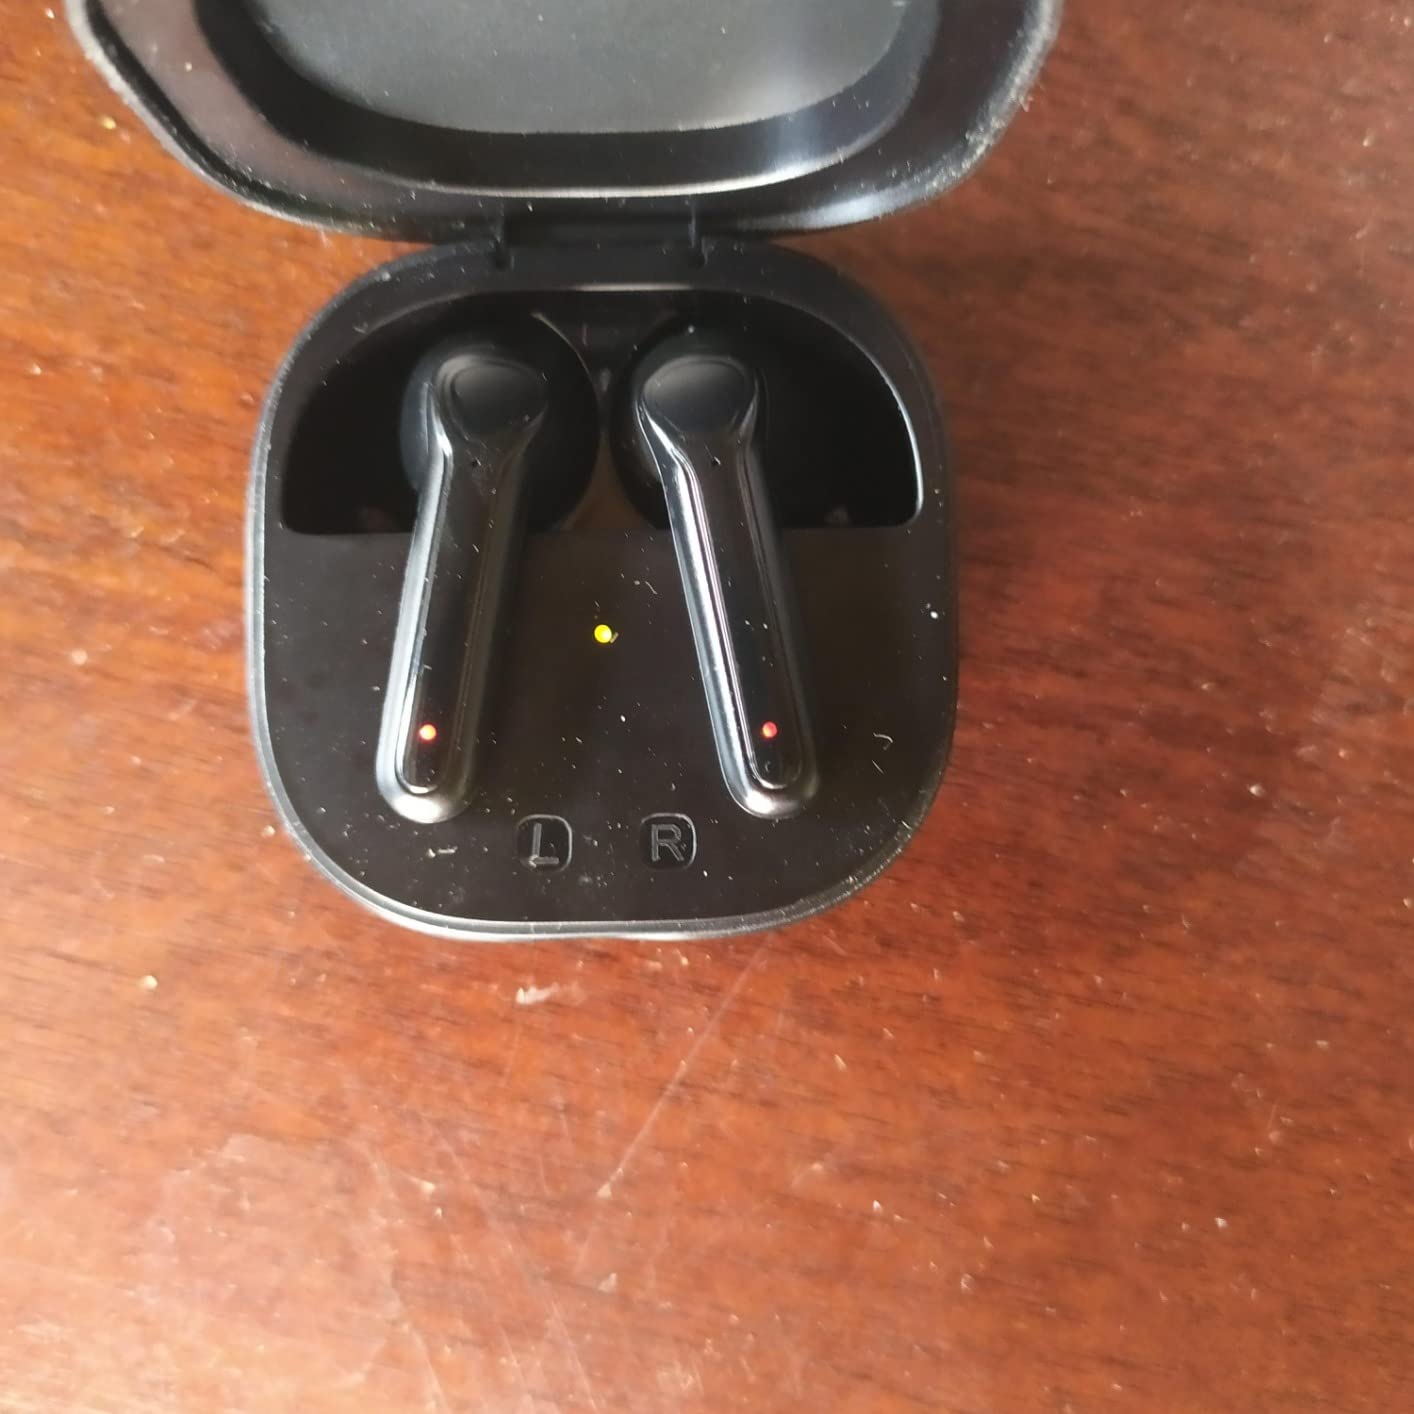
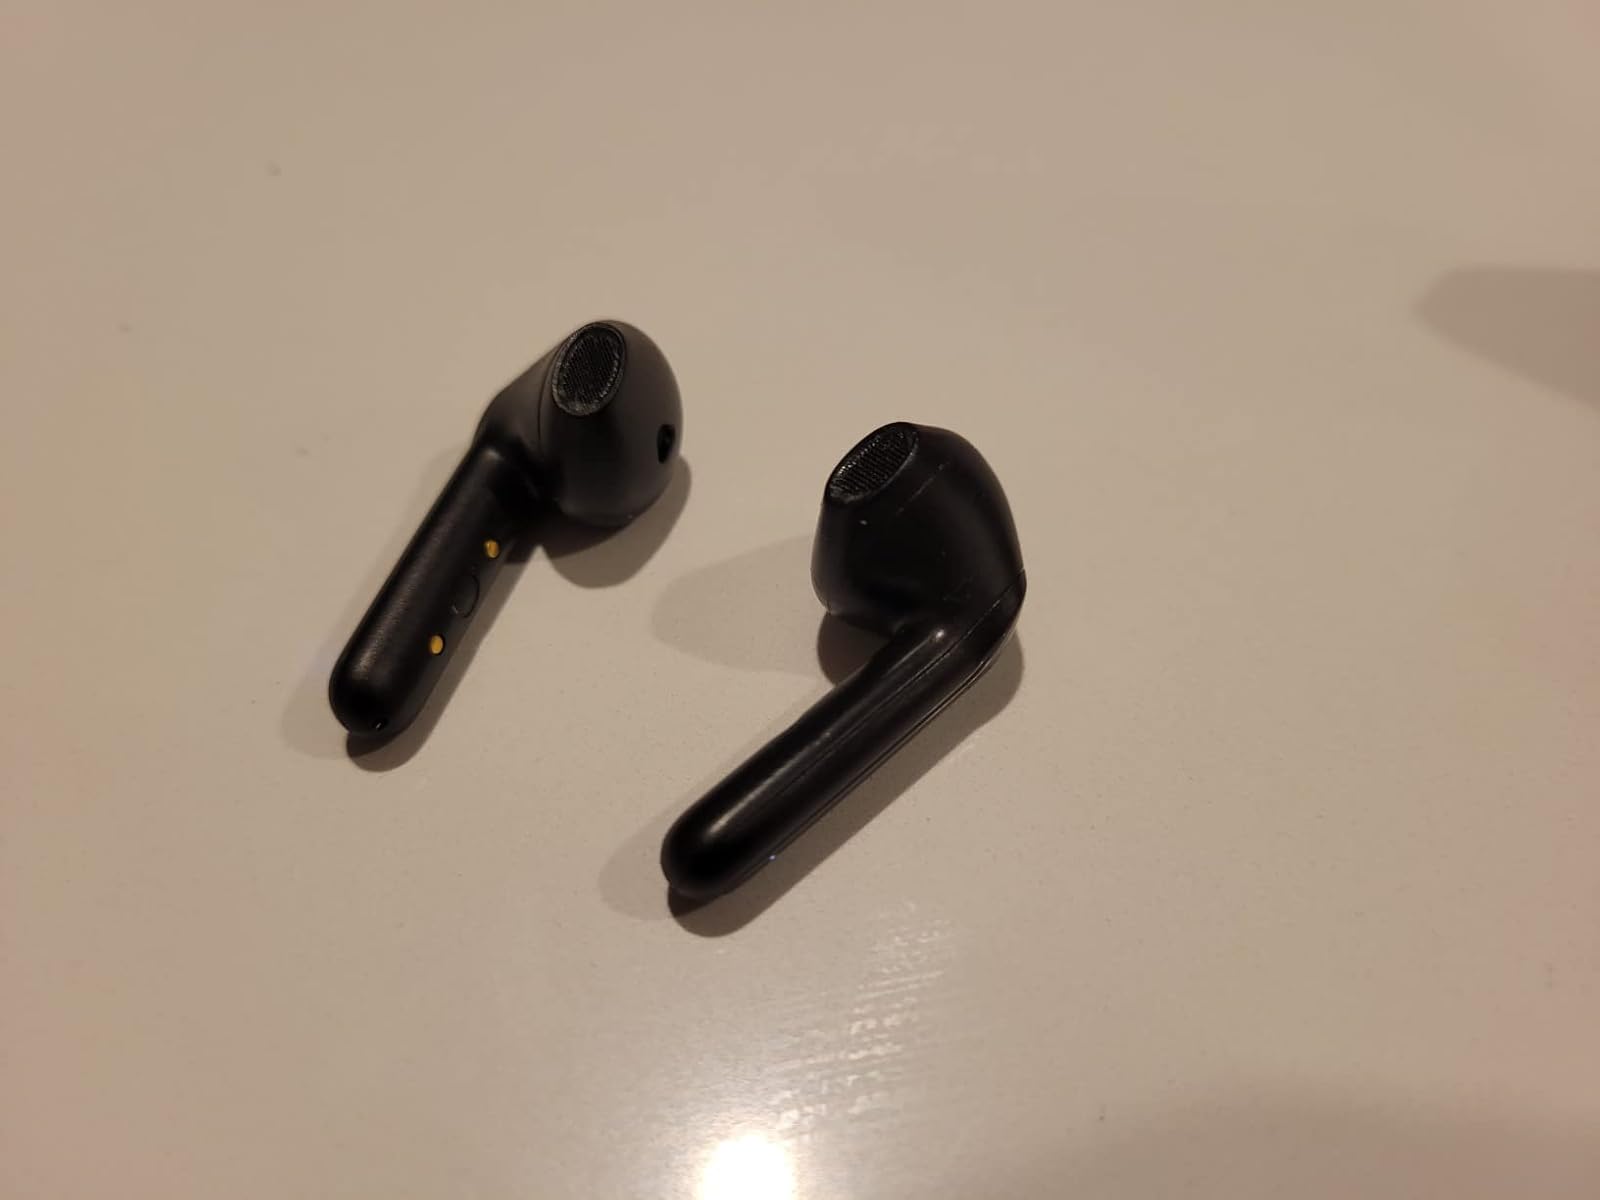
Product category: earbuds
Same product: yes